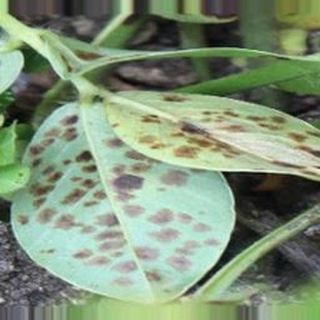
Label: groundnut_rust